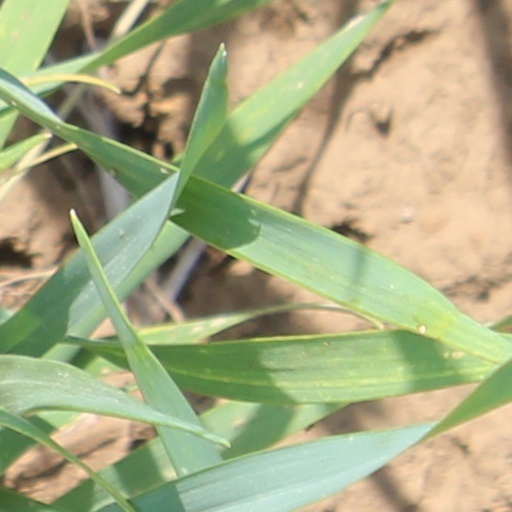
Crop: wheat